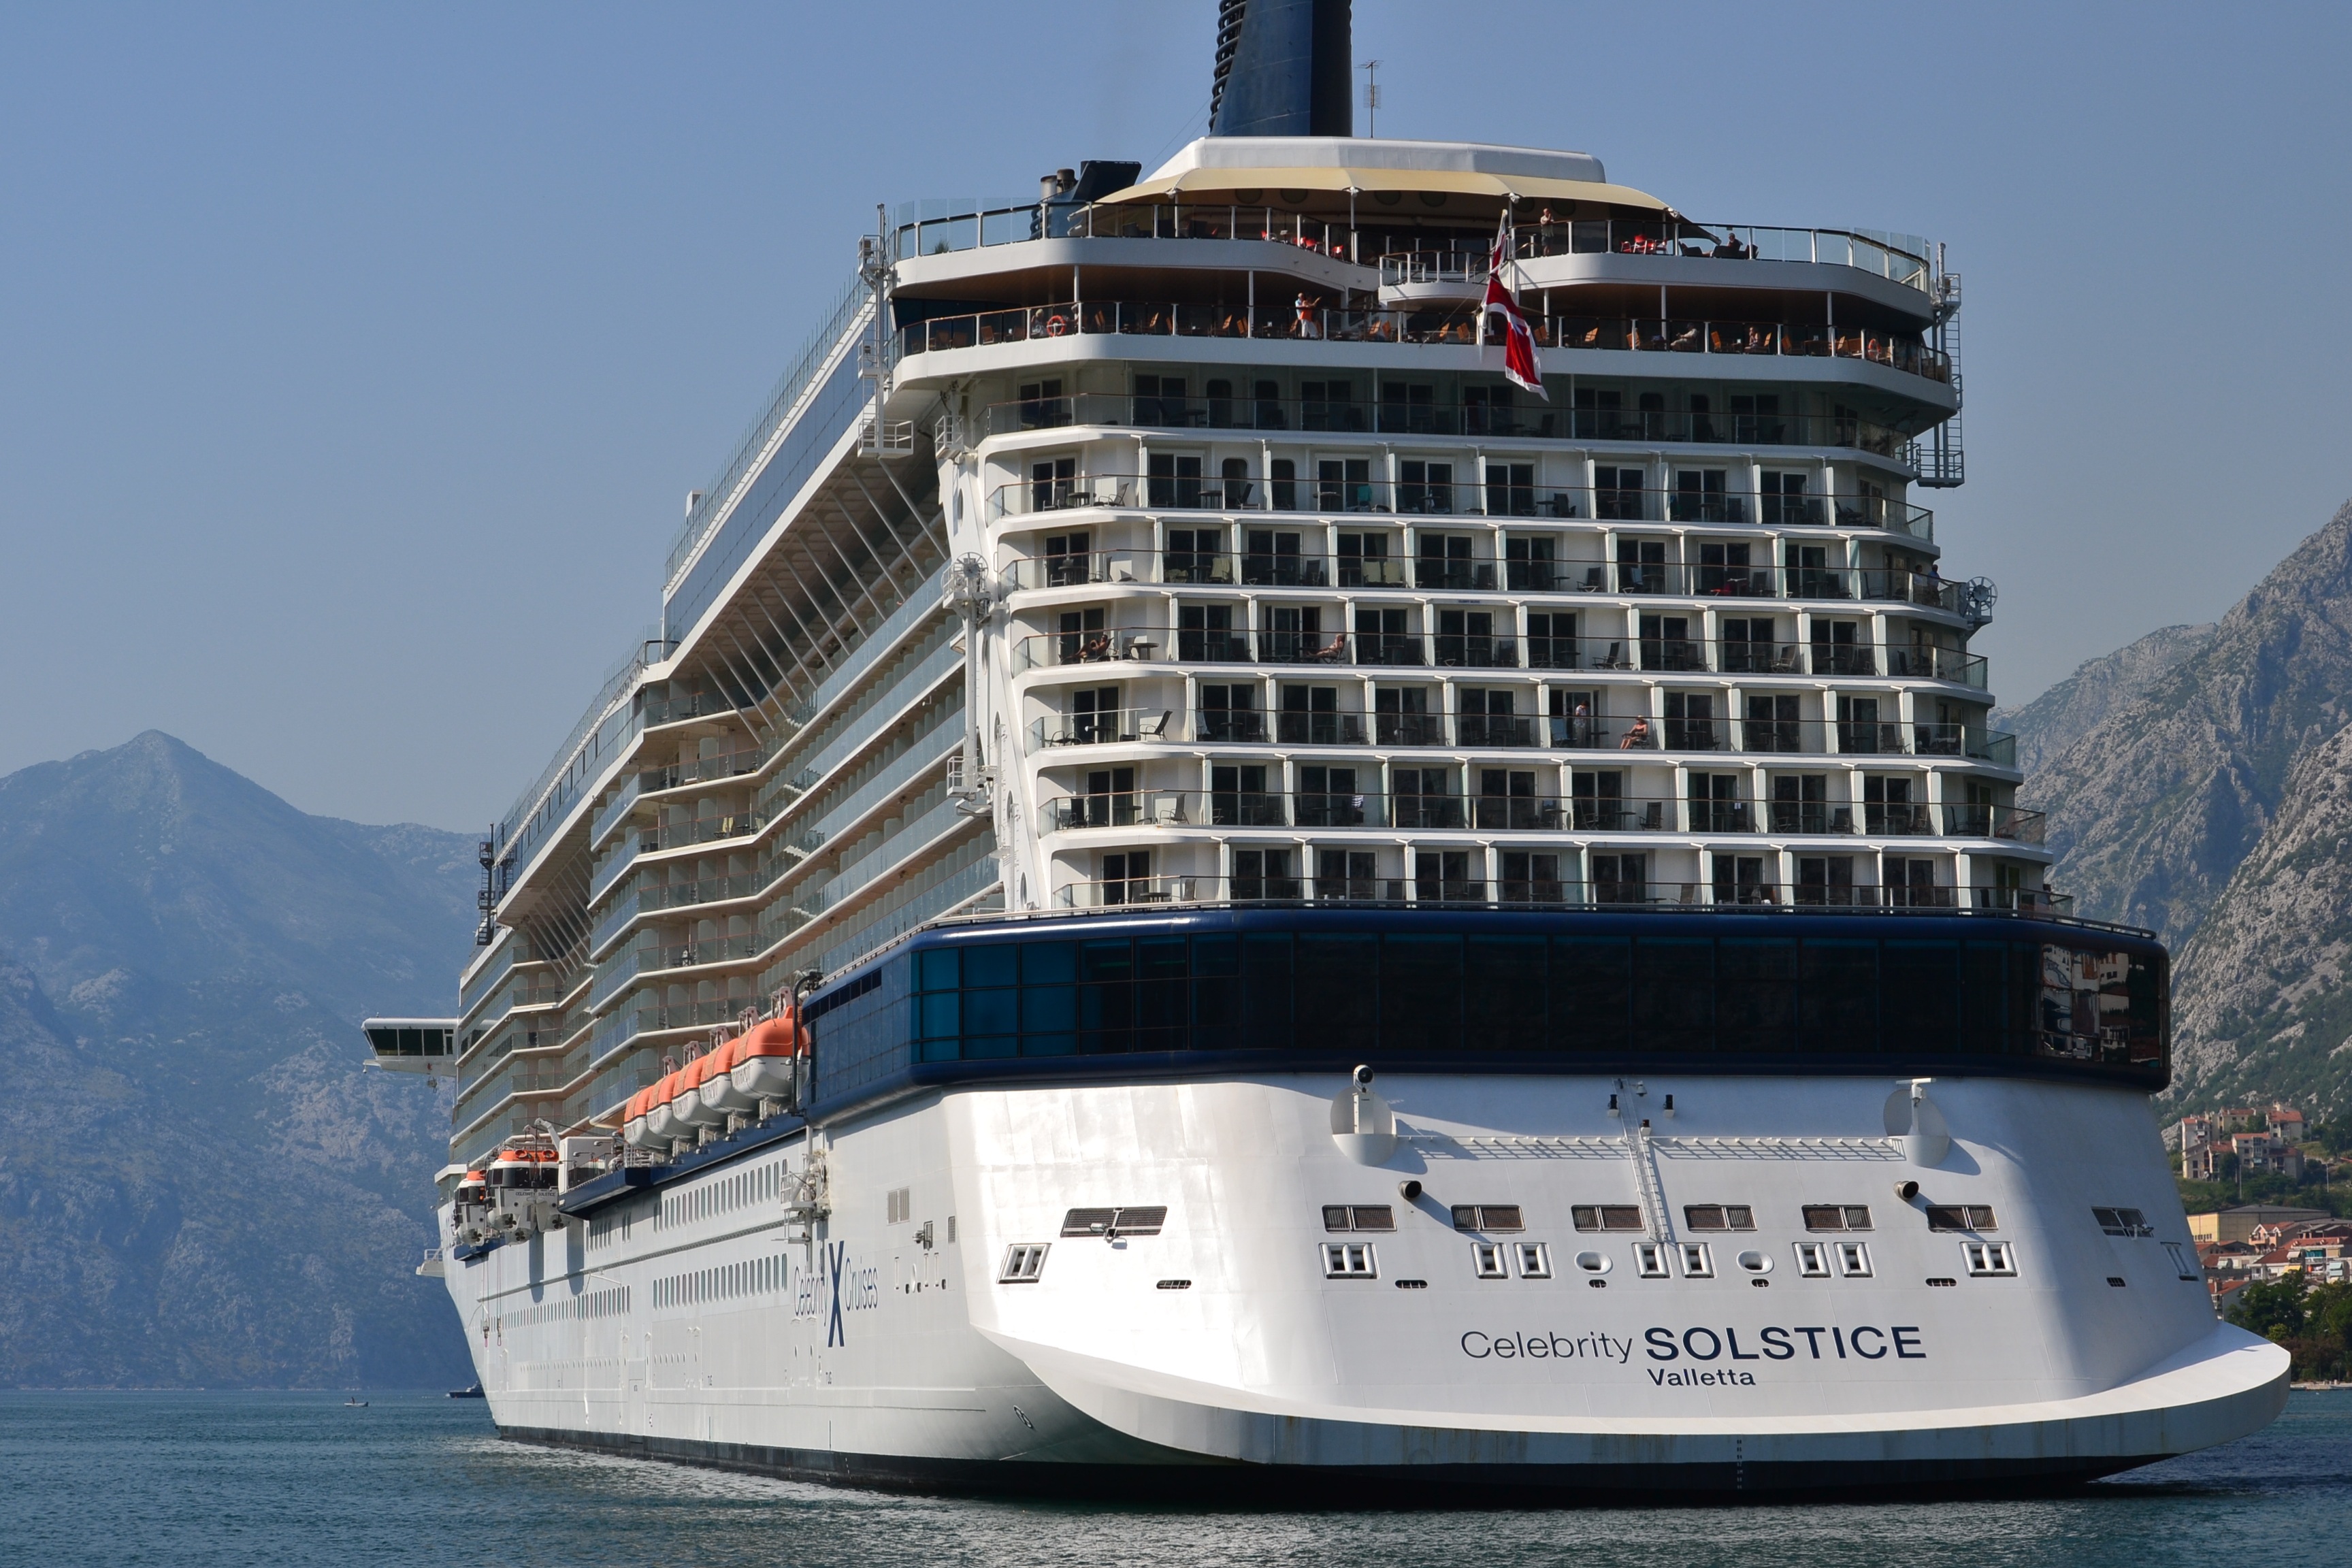
sea, boat, ship, vehicle, yacht, cruise, ferry, watercraft, cruise ship, montenegro, motor ship, passenger ship, luxury yacht, freight transport, ocean liner